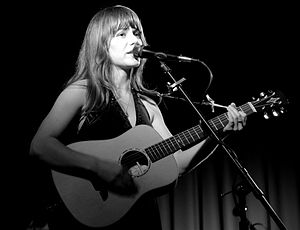
Jenny Lewis
Jenny Lewis
Jenny Lewis er en amerikansk sanger, musiker og skuespillerinde. Hun er forsangeren i det amerikanske indieband Rilo Kiley. I 2006 udgav hun sit første soloalbum, Rabbit Fur Coat, i samarbejde med The Watson Twins.